Astro Orbiter

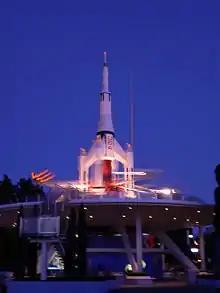
Star Jets at Tokyo Disneyland before it was removed in 2017

The version prepared for Tokyo Disneyland debuted with the park in April 1983, sharing its name ("Star Jets") and design with the first Magic Kingdom version. Even though the park does not have a PeopleMover attraction, designers nonetheless placed their attraction atop an elevated platform similar to that at Florida's Magic Kingdom. This attraction closed on October 10, 2017, and was replaced by The Happy Ride with Baymax.